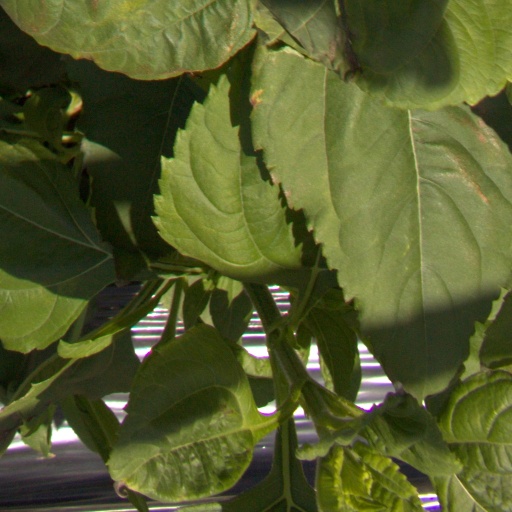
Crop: Jerusalem artichoke